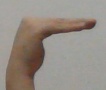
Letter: haa